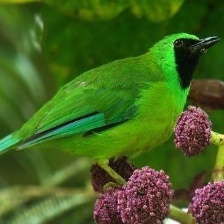
Species: BORNEAN LEAFBIRD
Scientific name: CHLOROPSIS KINABALUENSIS